Here Come the Girls (1953 film)

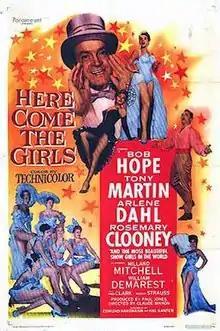
1953 Theatrical Poster

Here Come the Girls is a 1953 musical comedy film directed by Claude Binyon, filmed in Technicolor, produced by Bob Hope's company Hope Productions Inc., and released by Paramount Pictures.